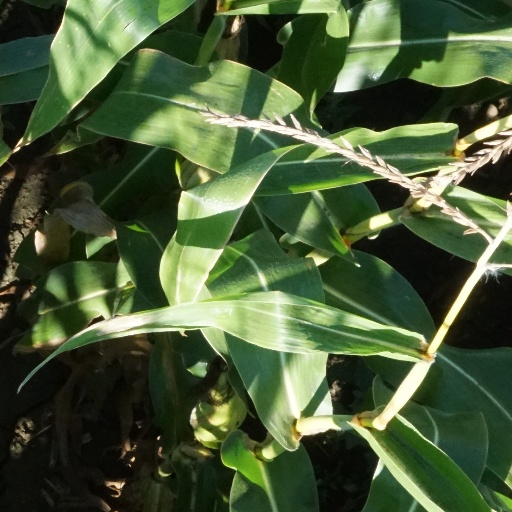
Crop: maize; corn